Alex Solis

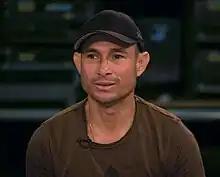
Alex Solis, 2006

Alex O. Solis (born March 25, 1964) is a Panamanian jockey based in the United States. He lives in Glendora, California and rides predominantly in Southern California. He got his big break and his first gained national prominence when he won the 1986 Preakness Stakes with Snow Chief. In 2014, he was elected to the horse racing hall of fame and on January 1, 2015, became the 29th jockey in North American history to have 5,000 wins.